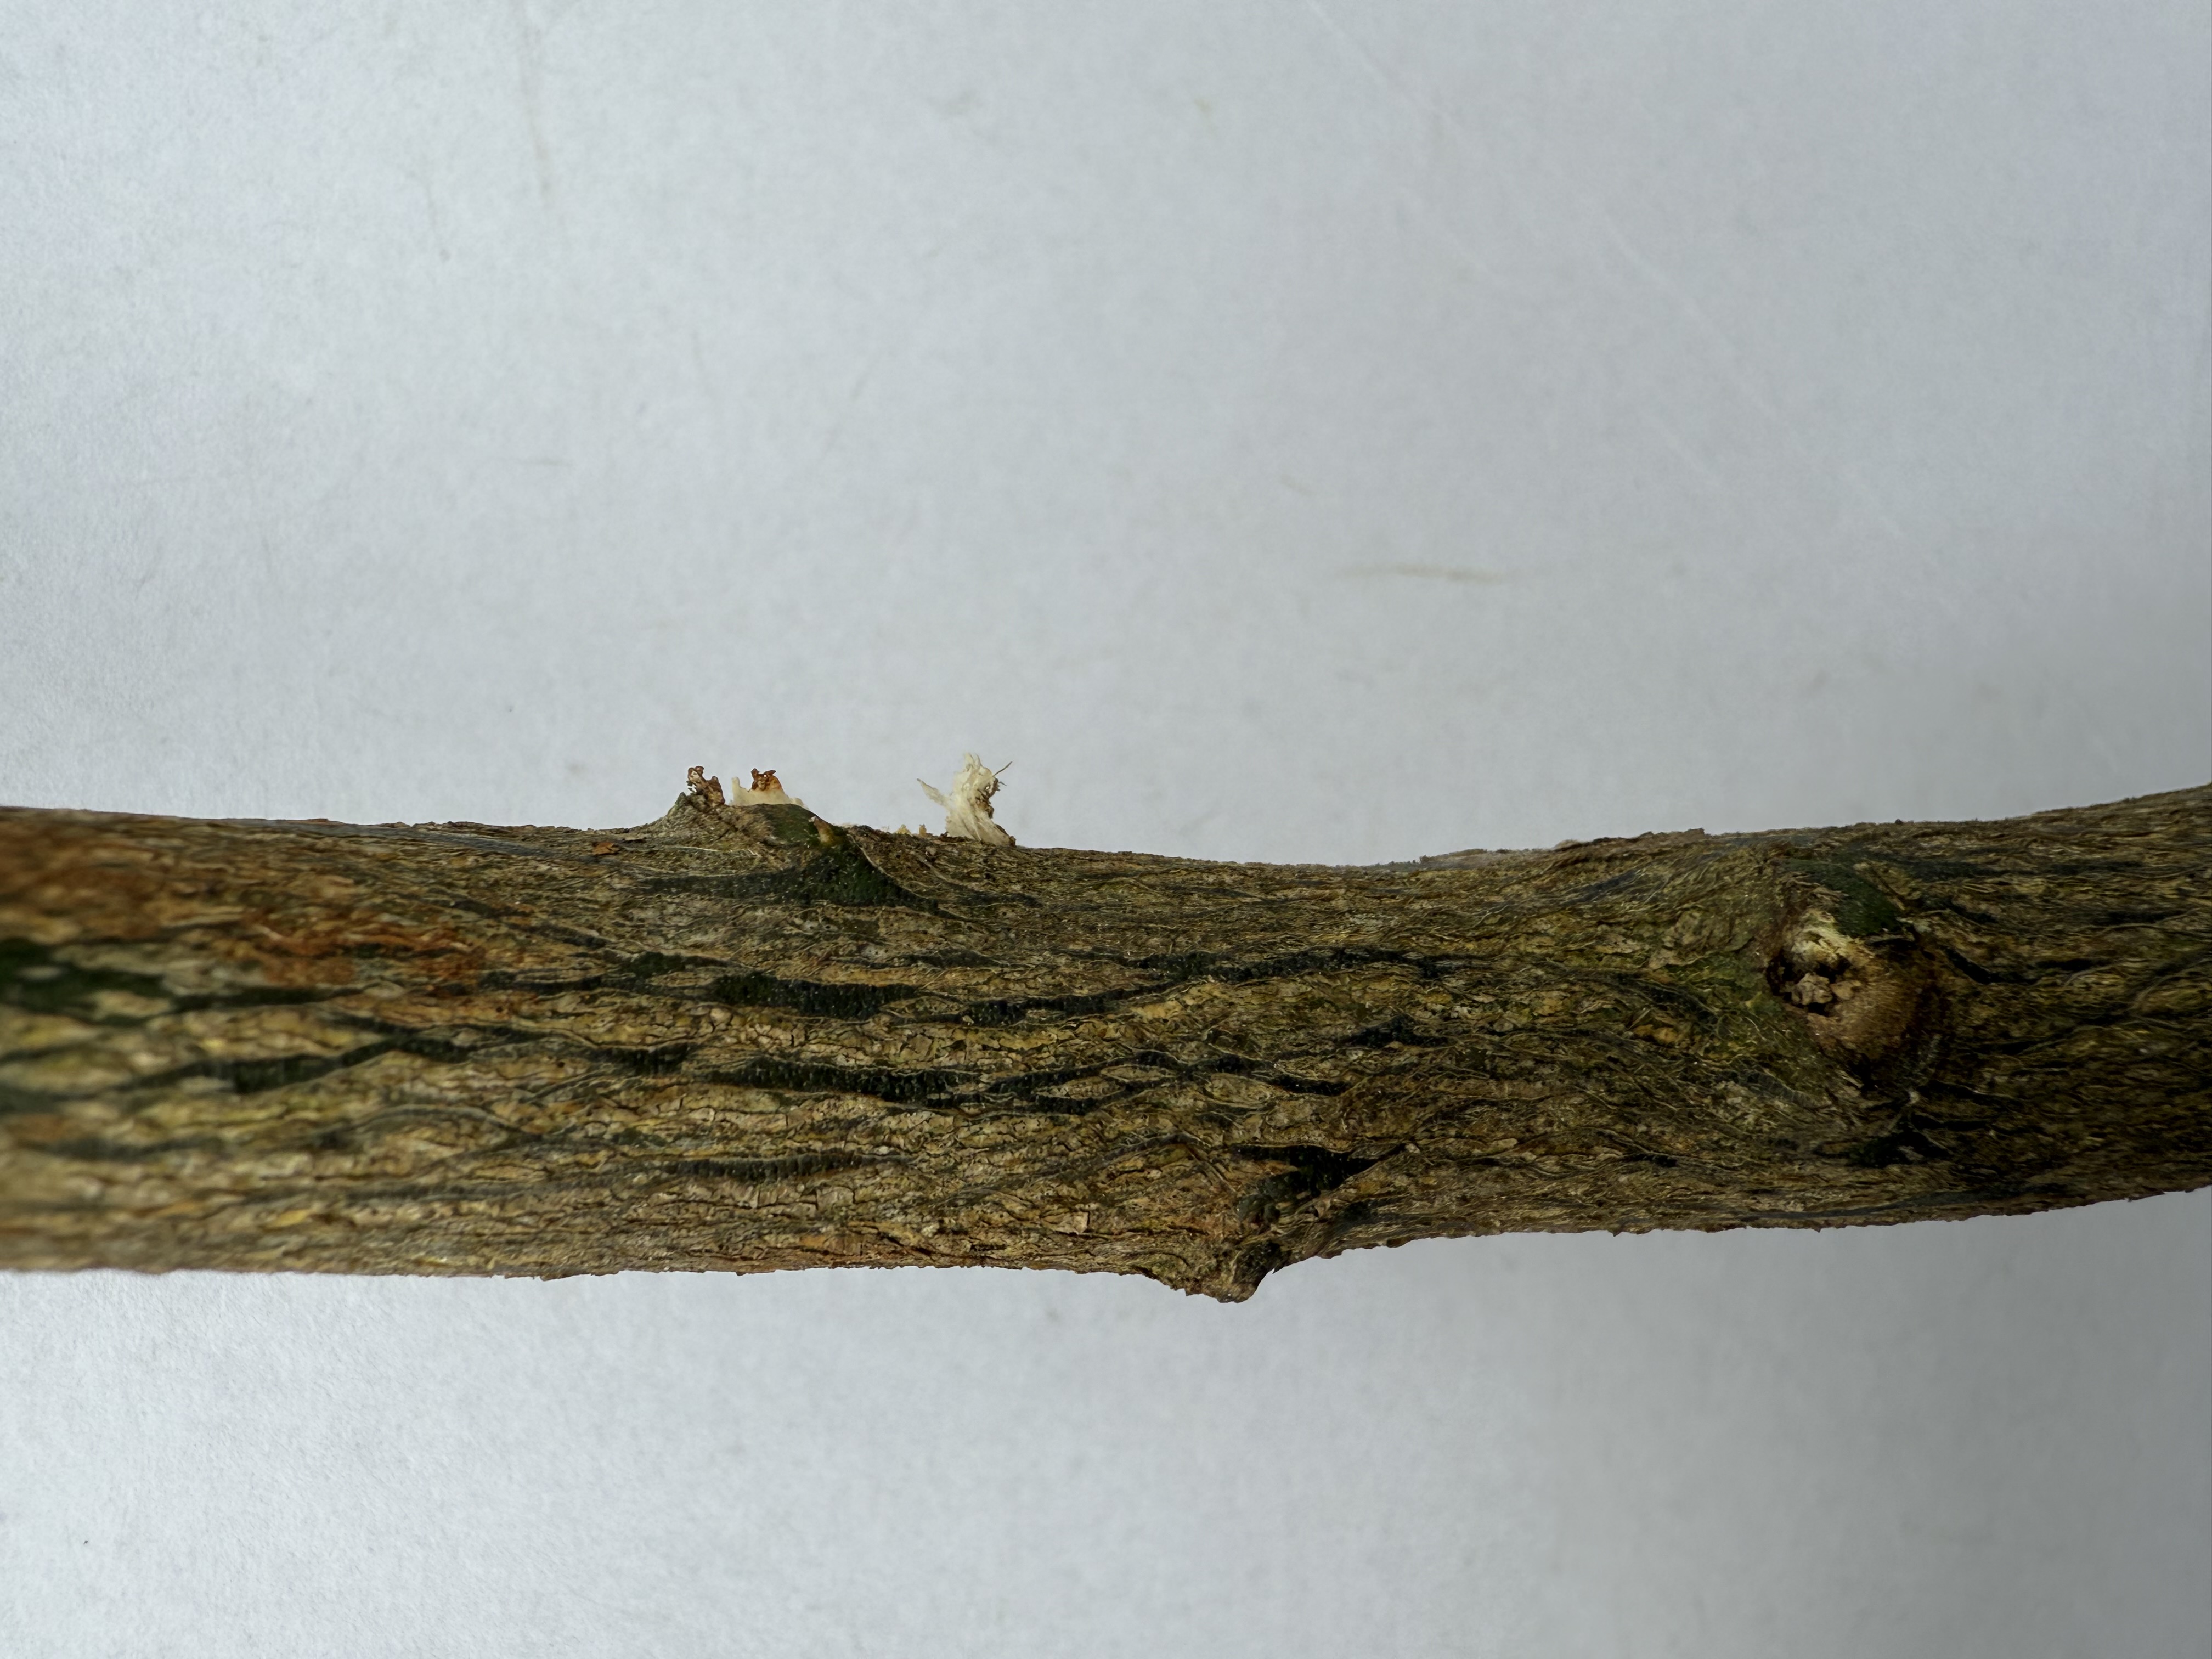
Variety: Kumquat